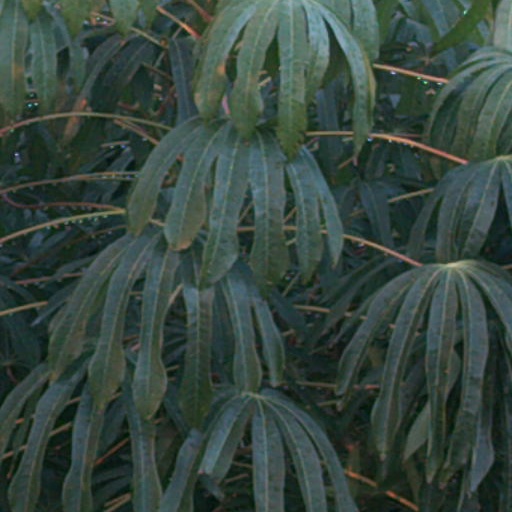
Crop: cassava